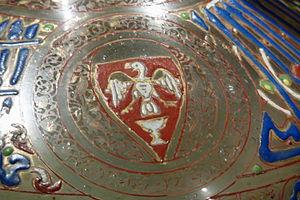
Bouteille au blazon (detail), Milieu du 14e siècle, Syrie ou Égypte, Verre soufflé, décor émaillé et doré, H.
Le bassin dit Baptistère de Saint Louis est un objet d'art islamique, en laiton martelé, orné d'un décor incrusté d'argent, d'or, et de pâte noire. Il a été produit dans la zone syro-égyptienne, sous la dynastie des Mamelouk par le dinandier Muhammad ibn al-Zayn. Il s'agit sans doute d'un des objets islamiques les plus célèbres et les plus énigmatiques au monde, actuellement conservé au département des Arts de l'Islam du musée du Louvre sous le numéro d'inventaire LP 16. Malgré son nom usuel, il n'a aucun lien avec le roi de France Louis IX, connu sous le nom de Saint Louis.